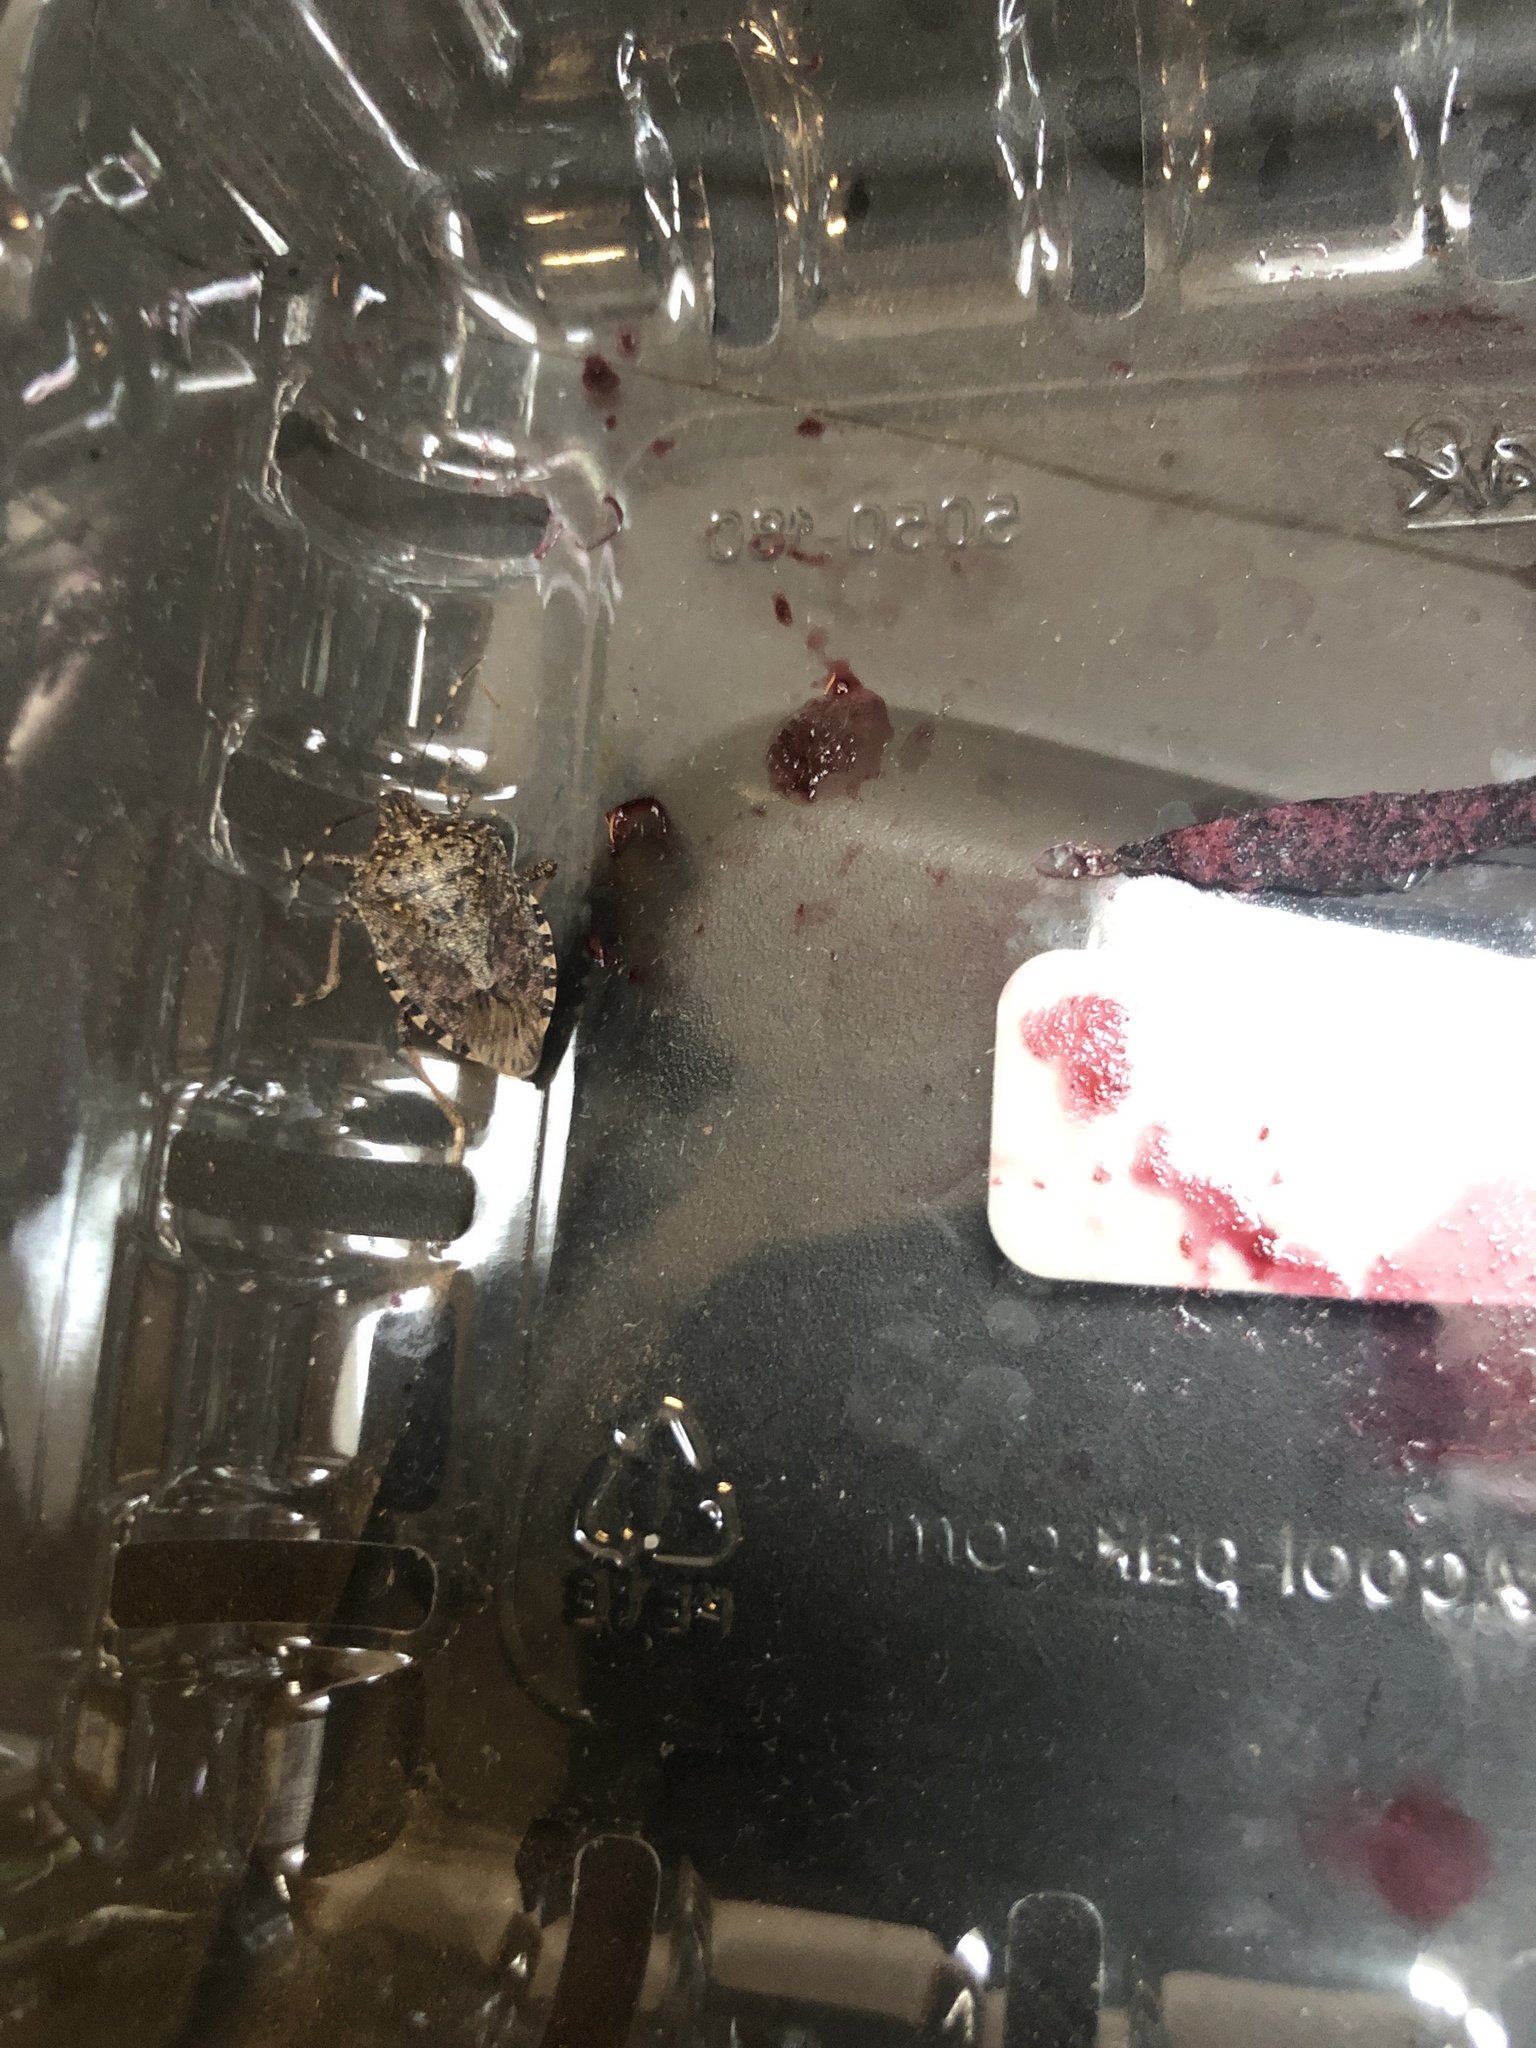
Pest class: stink_bug